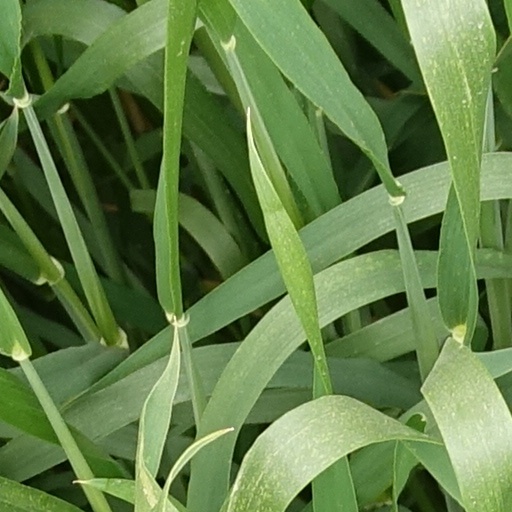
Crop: wheat